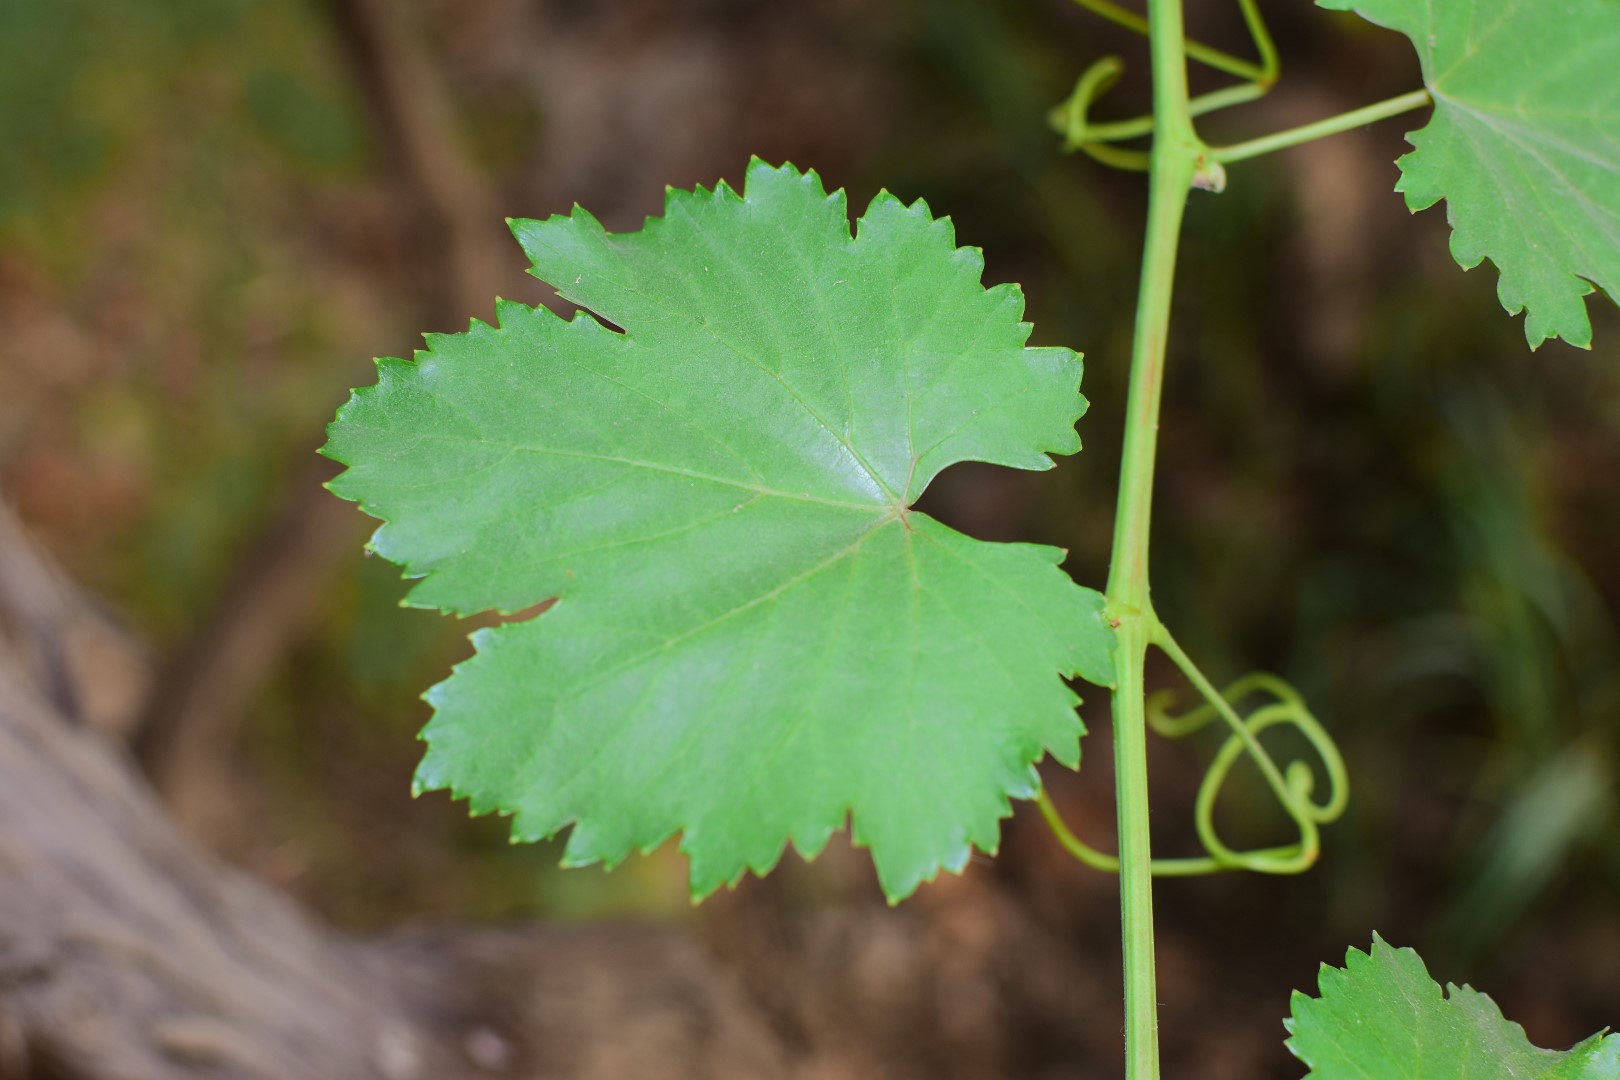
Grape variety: Kamali